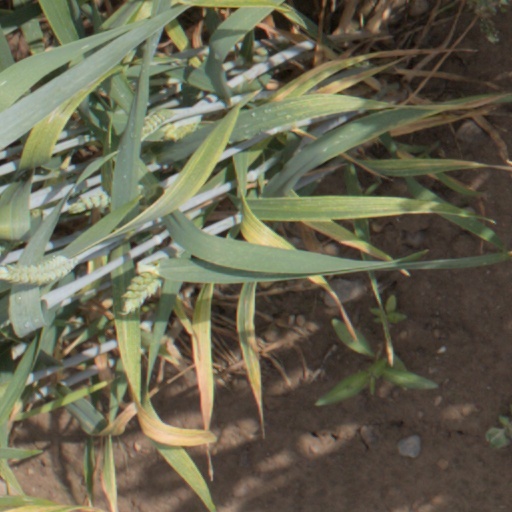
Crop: wheat